Bremerhaven-Lehe station

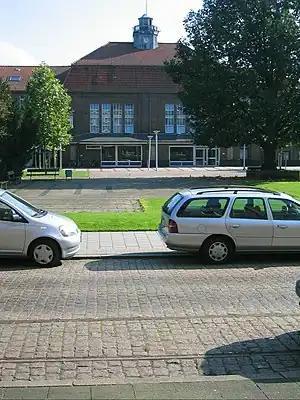

Bremerhaven-Lehe is a railway station in the Lehe district of the city of Bremerhaven, Germany.